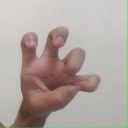
अक्षर: छ